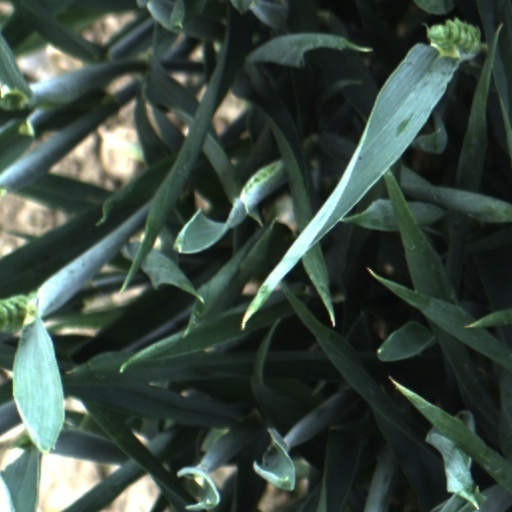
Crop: wheat